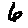
Label: 6